Answer in natural language. Consider the 3D positions of the objects in the scene and not just the 2D positions in the image. Is the centerpoint of  brown cardboard box at a higher height than Doorframe? Choose between the following options: yes or no
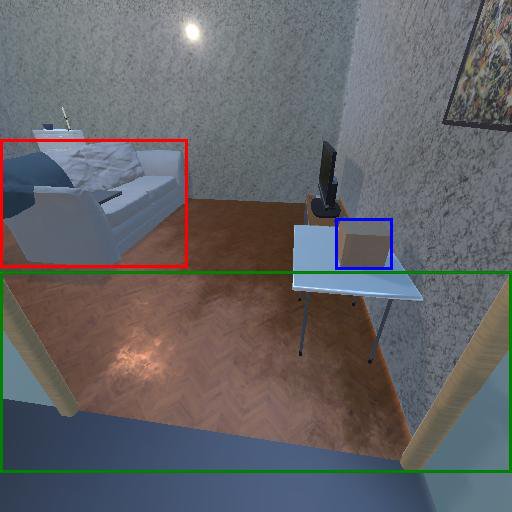
<answer>yes</answer>